C. Washington Eves

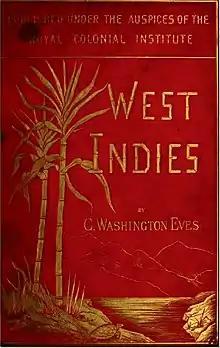
"The West Indies" by C. Washington Eves, 1889

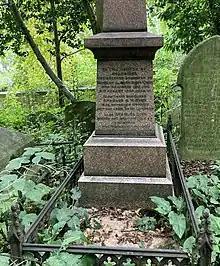
Family grave of Charles Washington Augero Eves in Highgate Cemetery

Eves was in business with Edward Reinach at 1 Fen Court, in the City of London, in the business of import-export and general merchants, trading as C.W. Eves and Co., until 30 July 1887 when their partnership was dissolved.